Answer in natural language. How many Chairs are visible in the scene? Choose between the following options: 2, 3, 2, 4 or 0
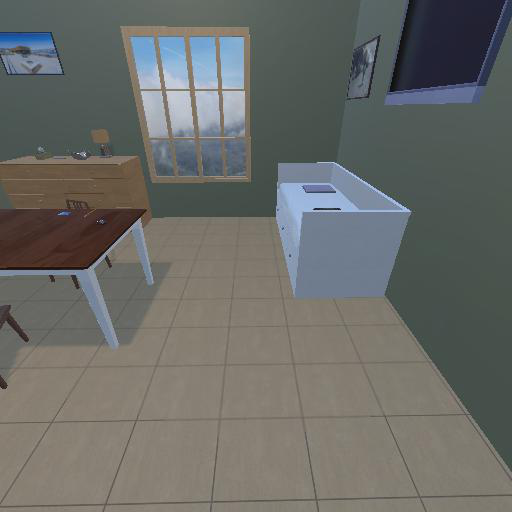
<answer>2</answer>